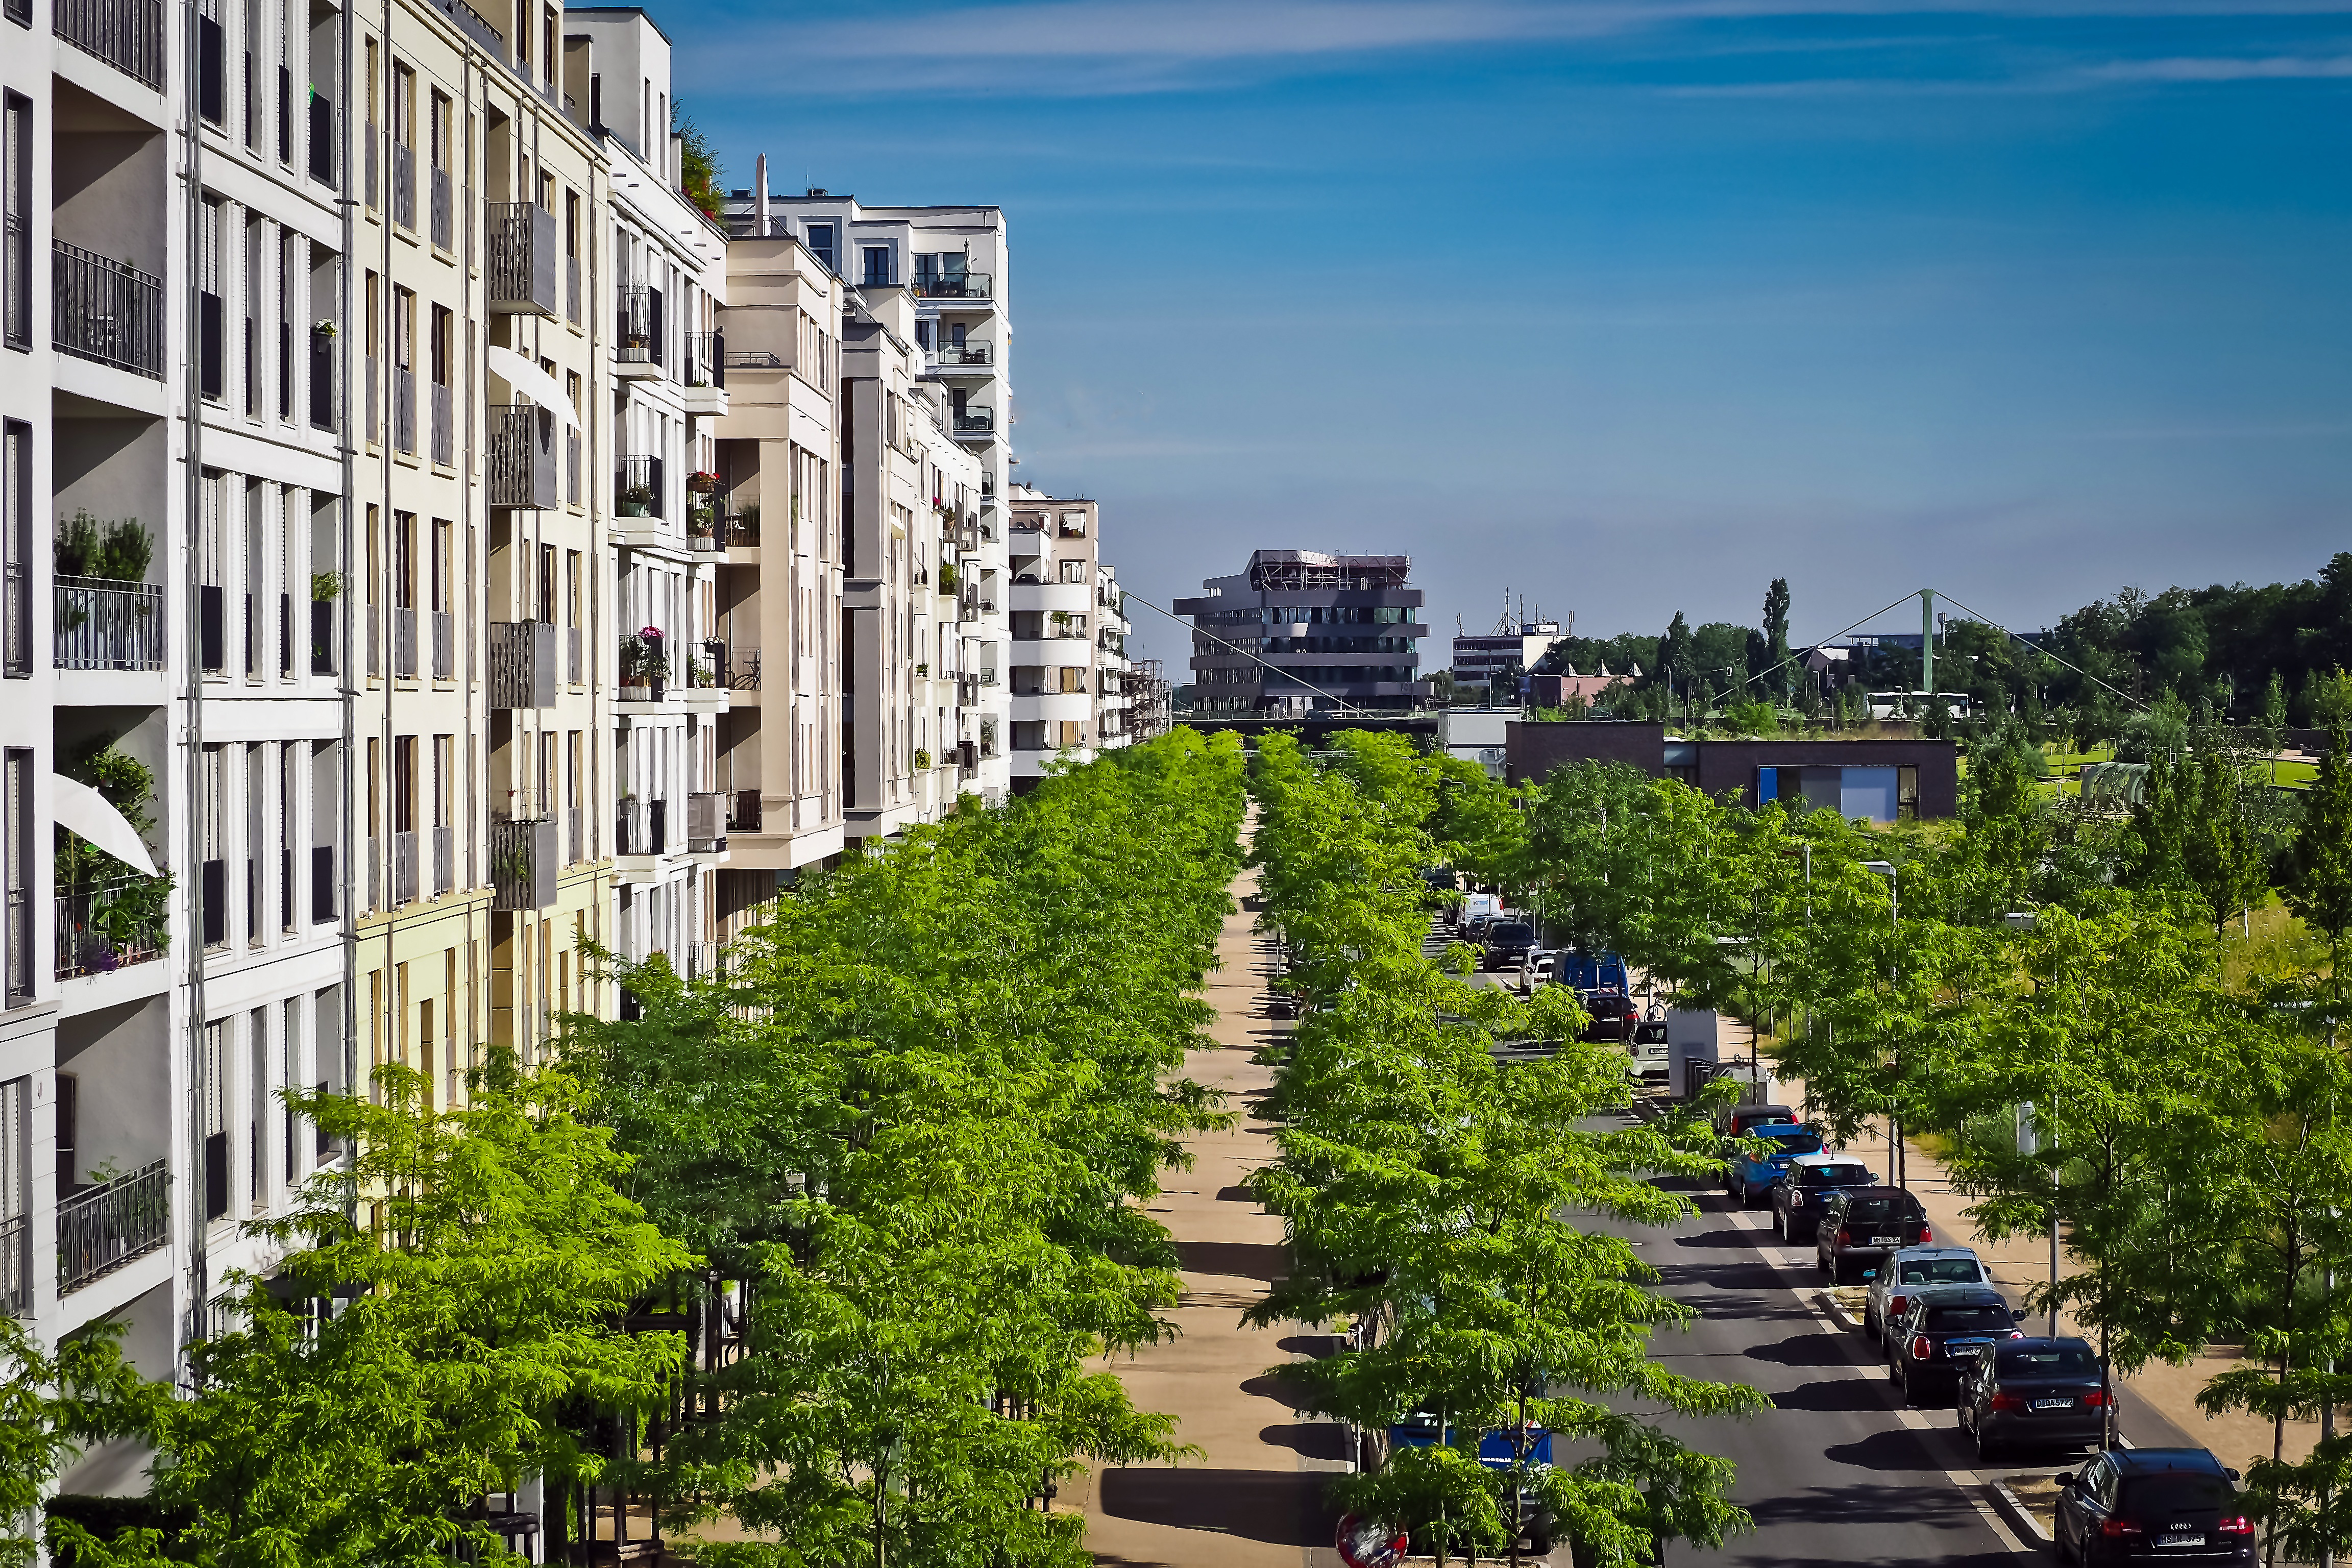
architecture, road, white, town, building, city, skyscraper, urban, cityscape, downtown, balcony, live, suburb, facade, residence, living room, tourism, modern, tower block, modern architecture, avenue, homes, houses, outlook, greening, neighbourhood, real estate, housewife, dusseldorf, urban area, residential area, human settlement